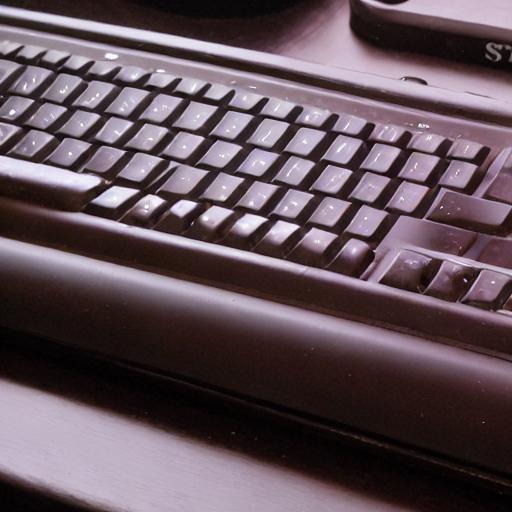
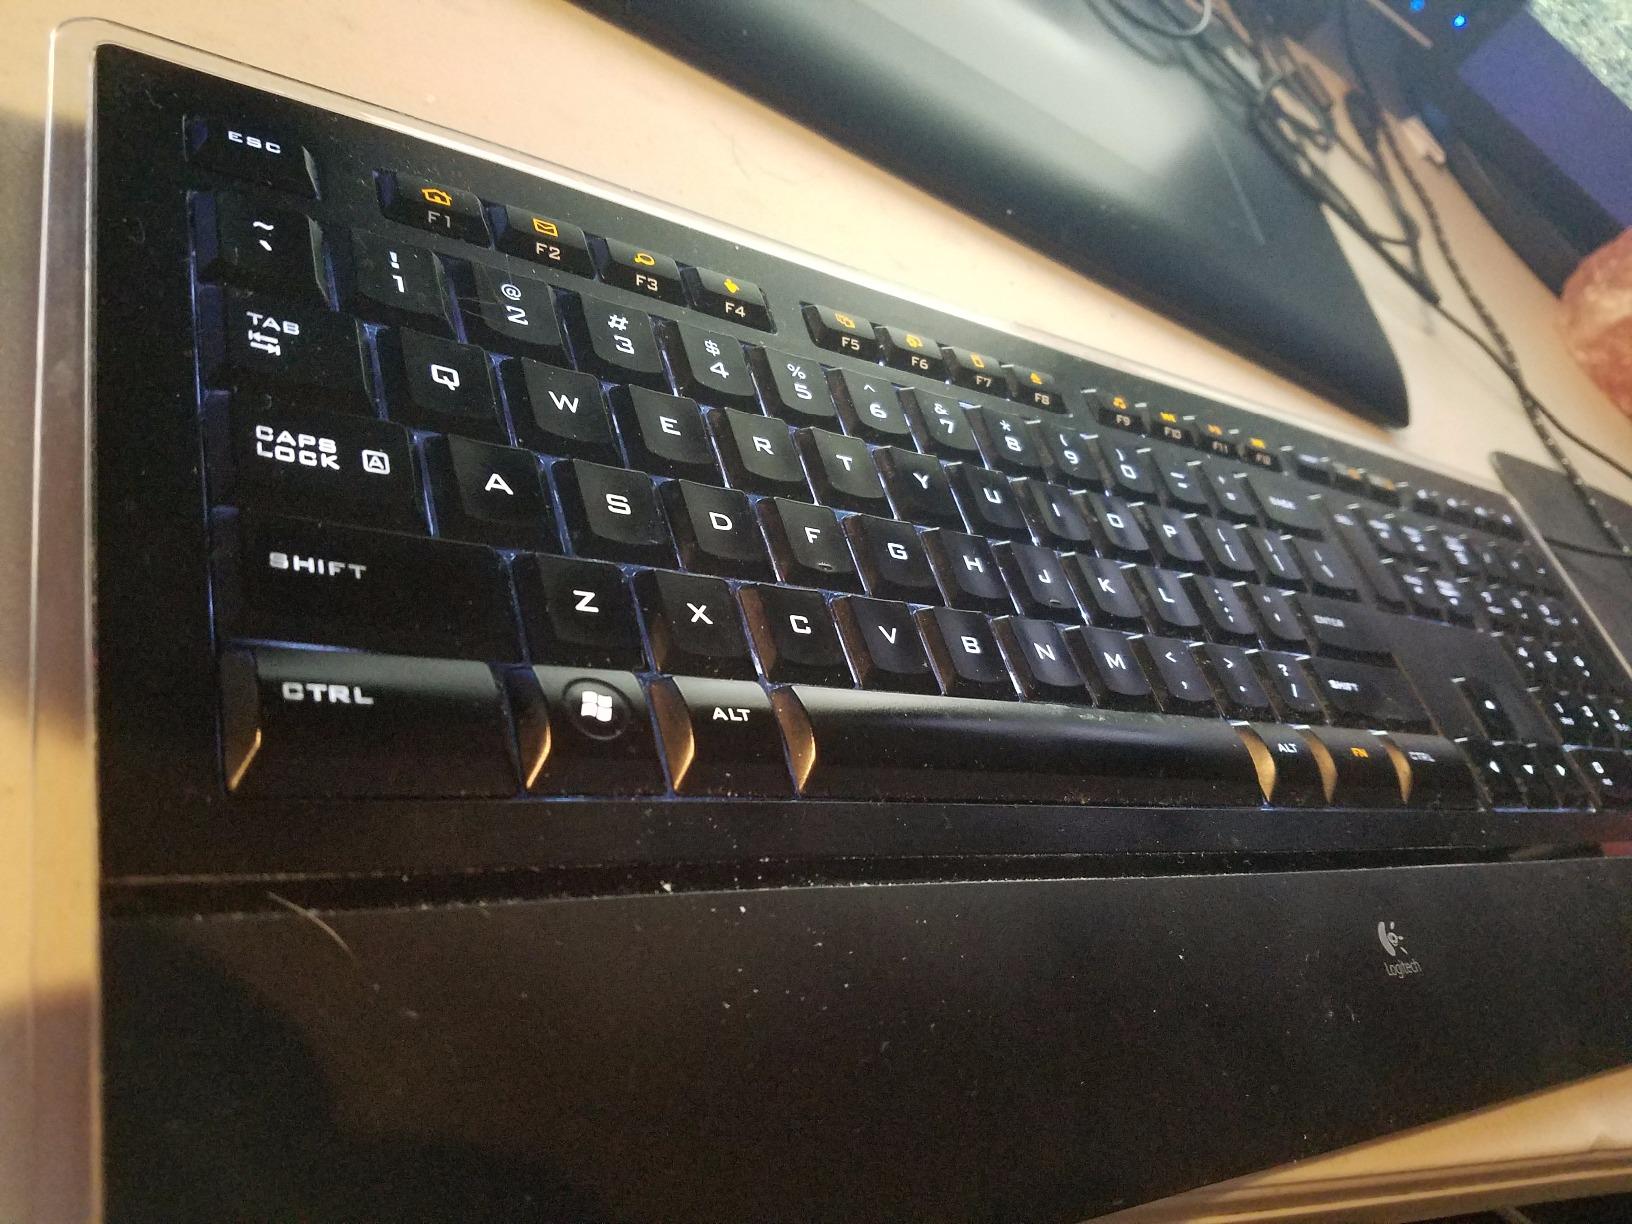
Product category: keyboard
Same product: no